HMS Hermes (95)

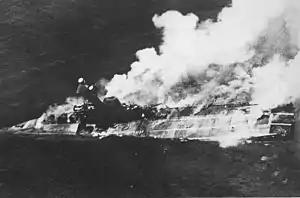
A close-up view of "Hermes" sinking

After the raid on Colombo by the Japanese aircraft carriers on 5 April, "Hermes" and "Vampire" were sent to Trincomalee to prepare for Operation Ironclad, the British invasion of Madagascar, and 814 Squadron was sent ashore. After advance warning of a Japanese air raid on 9 April 1942, they left Trincomalee and sailed south down the Ceylon coast before it arrived. They were spotted off Batticaloa, however, by a Japanese reconnaissance plane from the battleship . The British intercepted the spot report and ordered the ships to return to Trincomalee with the utmost dispatch and attempted to provide fighter cover for them. The Japanese launched 85 Aichi D3A dive bombers, escorted by nine Mitsubishi A6M Zero fighters, at the two ships. At least 32 attacked them and sank them in quick order despite the arrival of six Fairey Fulmar II fighters of No. 273 Squadron RAF. Another six Fulmars from 803 and 806 Squadrons arrived after "Hermes" had already sunk. The rest of the Japanese aircraft attacked other ships further north, sinking the RFA "Athelstone" of 5,571 gross register tonnage (GRT), her escort, the corvette , the oil tanker and the Norwegian ship of 2,924 GRT.